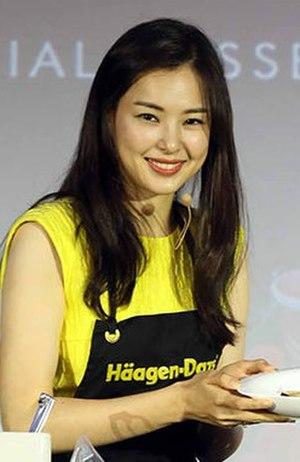
Miss Univers 2007, est la 56ᵉ élection de Miss Univers, qui a lieu le 28 mai 2007, au National Auditorium de Mexico, au Mexique. La cérémonie a été animé par l'acteur américain Mario López et Vanessa Minnillo, Miss Teen USA 1998.